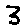
Label: 3